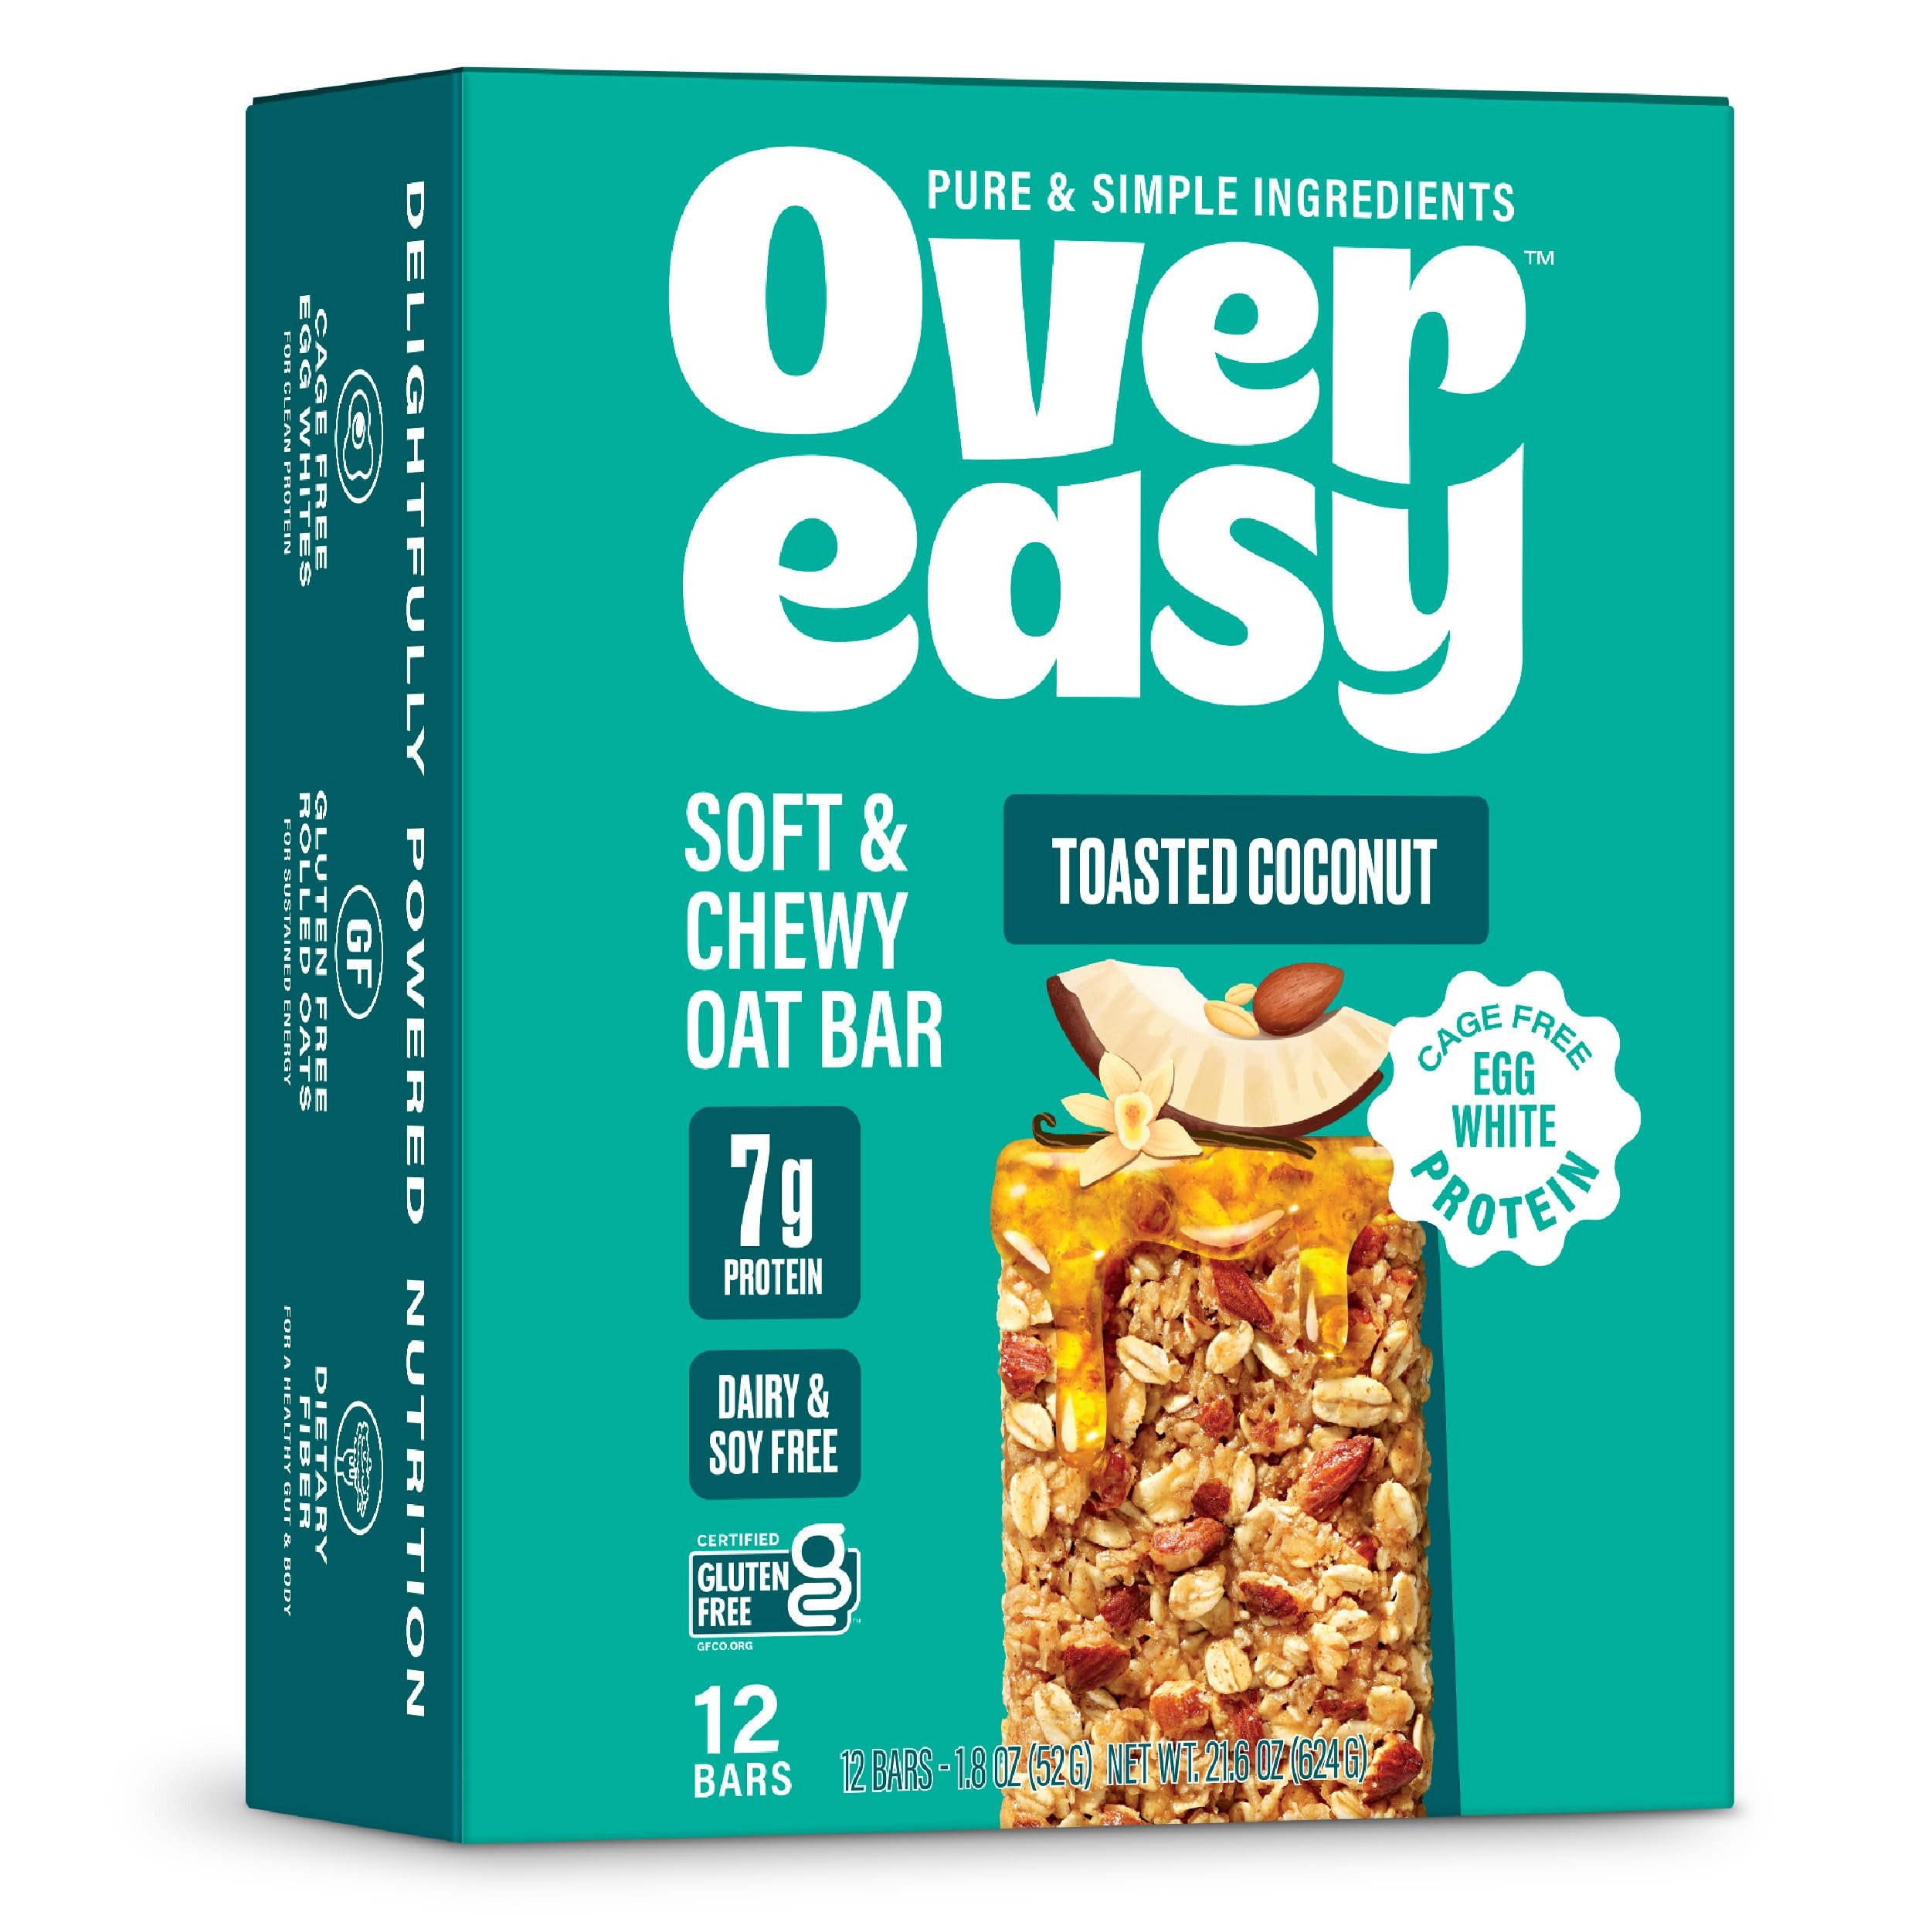
Item Name: Over Easy Toasted Coconut Soft and Chewy Oatmeal Breakfast Bars - Granola and Protein Bars - 12 Energy Snack Bars - Clean, Gluten Free, Dairy Free, Soy Free and Kosher
Bullet Point 1: Breakfast is on us - An Over Easy breakfast bar is a perfectly healthy way to start your day. You may not have time to sit down to a hot meal, so reach for our meal replacement bar, made with all natural ingredients, and give your family the quick, tasty, and nutritious breakfast they deserve.
Bullet Point 2: Loaded with nutrients - Our deliciously satisfying oatmeal granola bars are fiber filled, high protein snacks that will ramp up your energy levels and keep your hunger pangs at bay. Packed with protein and full of antioxidants and fiber, our energy bars deliver key nutrients for a balanced diet.
Bullet Point 3: Only the best ingredients - Our gluten free protein bars are soy free, dairy free, and contain no artificial flavors, preservatives, or high fructose corn syrup. With wholesome ingredients and cage free eggs, our protein bars promote a healthy body and gut, while helping you sustain energy and maintain healthy eating habits. Good nutrition has never been more delicious.
Bullet Point 4: Perfect for your on-the-go lifestyle - You're busy juggling schedules and meeting deadlines, so take breakfast off your plate with Over Easy Breakfast Bars. You'll love the taste and the simple ingredients. But what you'll really appreciate is an individually wrapped, fast, and convenient, yet beneficial breakfast bar or snack bar any time of the day.
Bullet Point 5: Enjoy a variety of tastes - We offer flavors that are sure to please the whole family. Choose from Peanut Butter, Banana Nut, Vanilla Matcha, or Apple Cinnamon, or grab a variety pack and energize your mornings with clean, simple and delicious options. Mornings are hard. Breakfast shouldn't be.
Product Description: Over Easy is a breakfast company for modern consumers with modern lifestyles. You're busy, and that's ok, but you don't want to sacrifice your health and well-being with one of the many convenient, yet sugar-laden breakfast options you'll find in the grocery store. Many breakfast bars are packed with calories, fats, corn syrups, and artificial ingredients just waiting to weigh you down and complicate your life.Our breakfast bars are a breath of fresh air when it comes to choosing a healthy, yet tasty and satisfying breakfast.Whether you are enjoying one of our bars for breakfast, as a snack, or as a meal replacement, here's what you’ll find in every one of our bars:Gluten-, Dairy-, and Soy-Free Ingredients No added sugars or artificial flavorsNo high fructose corn syrup or preservatives Cage free eggs9 - 10 grams of protein6-7 grams of fiberAll-Natural IngredientsBoost your energy, eliminate your hunger, and provide your body with sound nutrients for your active life.You are what you eat - so make good choices!
Value: 21.6
Unit: Ounce

Price: 29.69